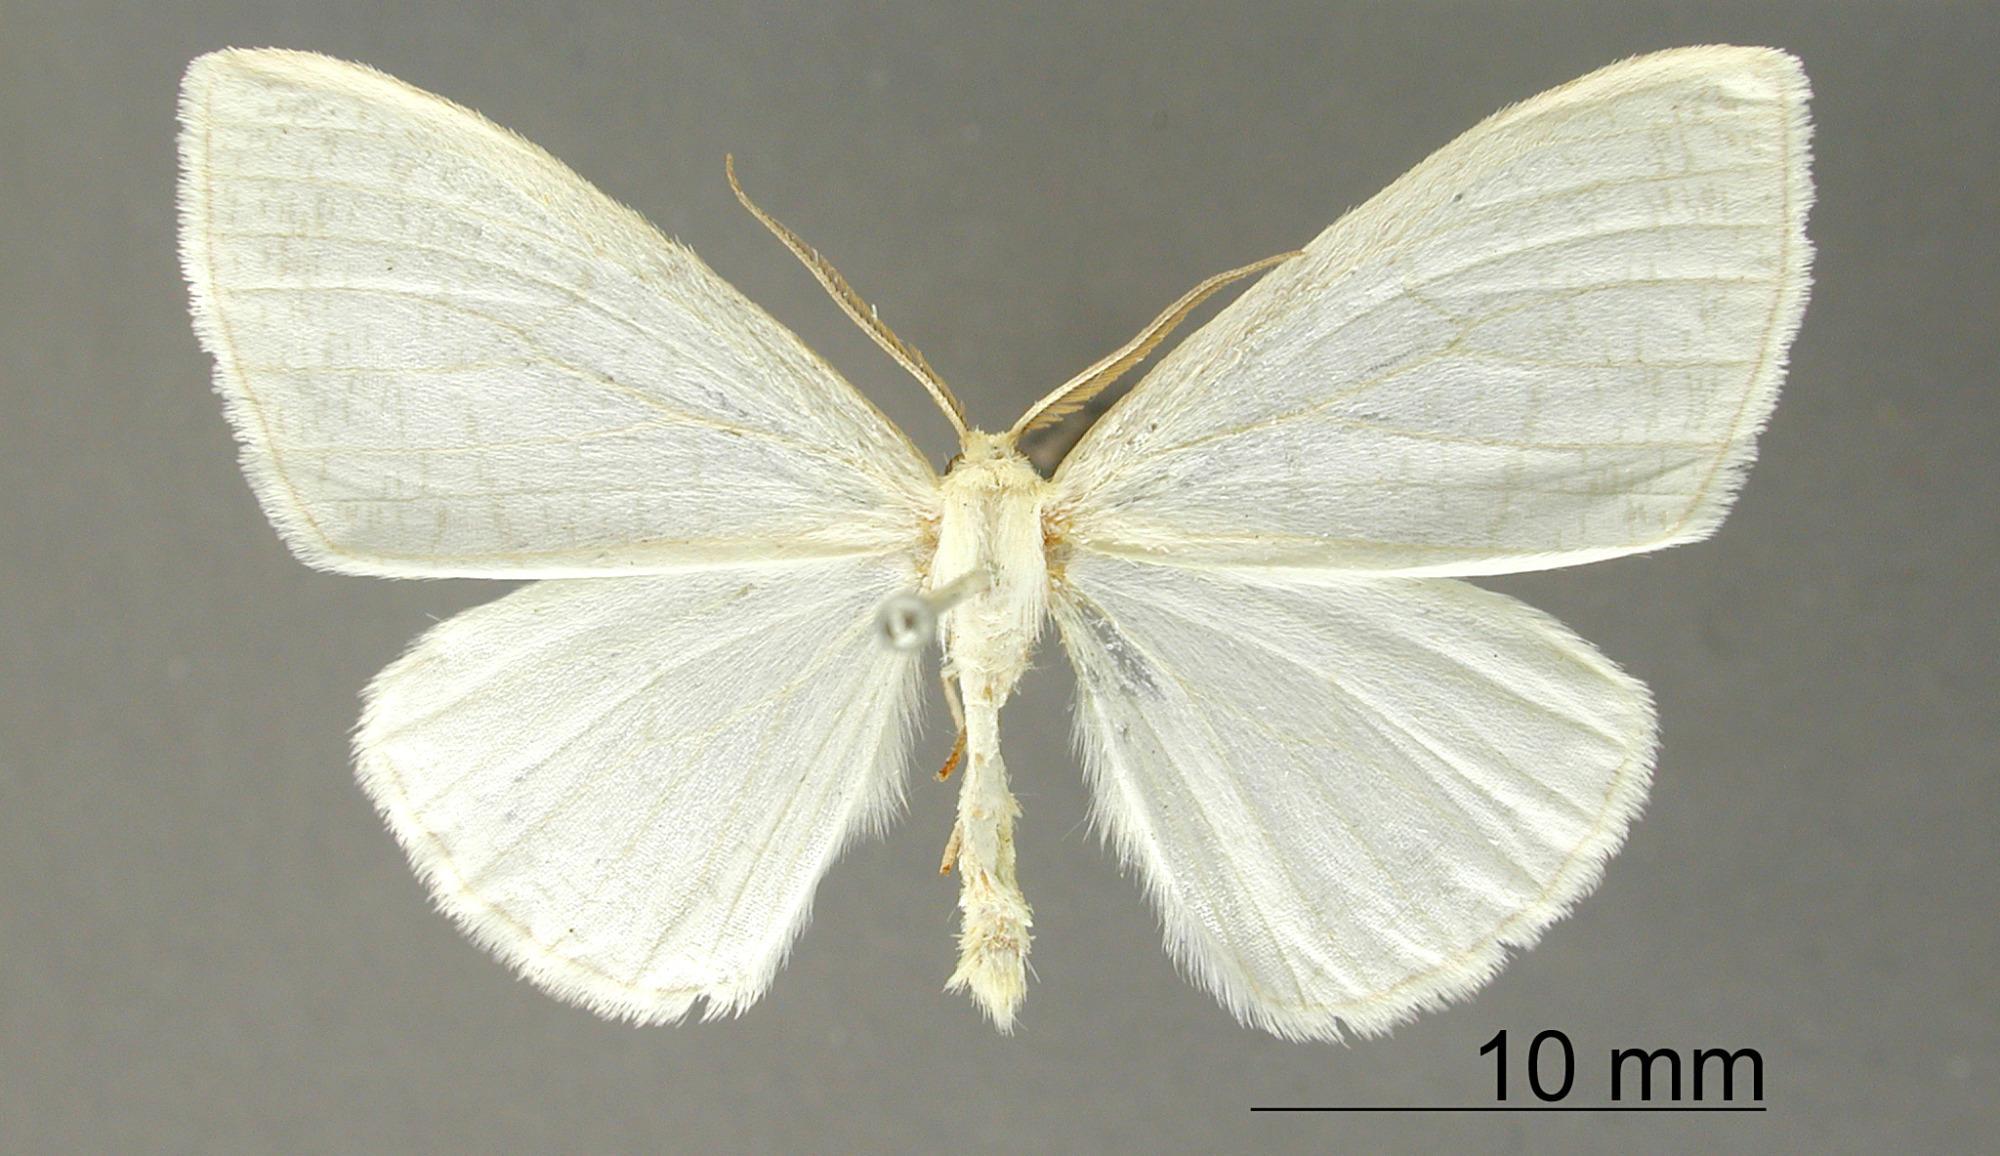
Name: Deilinea dubitaria
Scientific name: Deilinea dubitaria Schaus, 1901
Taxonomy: Animalia, Arthropoda, Insecta, Lepidoptera, Geometridae, Ennominae
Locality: Bolivia